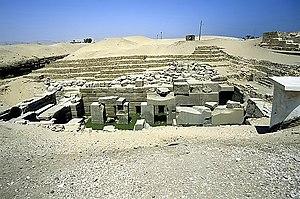
Abydos est une ville de l'Égypte antique située dans le nome Thinite, dans le sud du pays, à 91 km au nord-ouest de Louxor. Placé sur la rive occidentale du Nil et en bordure du désert Libyque, ce site archéologique recouvre une superficie de plus de 8 km². Les vestiges abydéniens sont datés de toutes les phases de l'histoire de l'Égypte antique. Du point de vue religieux, Abydos est le principal lieu de culte d'Osiris, le plus populaire des dieux funéraires. Selon le mythe, le dieu a été dépecé par son frère Seth et les prêtres du lieu se sont vus confier la garde de la tête d'Osiris conservée dans un reliquaire. Plusieurs lieux de culte sont dédiés au dieu et les vastes cimetières qui se sont développés autour de la ville démontrent le fait, qu'en plus de la population locale, des Égyptiens non-locaux ont décidé d'édifier là leurs tombes ou leurs monuments funéraires.